Shing Mun Reservoir

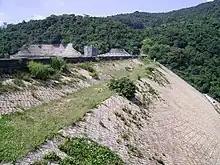
Shing Mun Reservoir Gorge Dam.

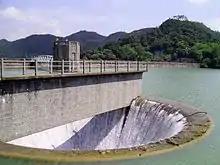
Reservoir bellmouth overflow and valve tower (in the background).

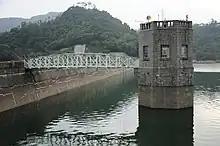
Valve tower and steel bridge.

Shing Mun Reservoir is a reservoir in Hong Kong. It is located in Shing Mun, the area between Tsuen Wan and Sha Tin, in the New Territories. Administratively, it is located within the boundaries of Tsuen Wan District.